Karen Valentine

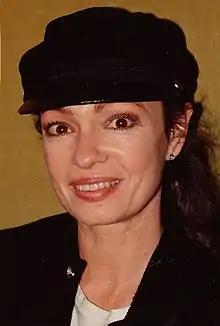
Valentine in 1995

Karen Valentine (born May 25, 1947) is an American actress. She is best known for her role as young idealistic schoolteacher Alice Johnson in the ABC comedy drama series "Room 222" from 1969 to 1974, for which she won the Primetime Emmy Award for Outstanding Supporting Actress in a Comedy Series in 1970, and received a Golden Globe Award nomination in 1971. She later went to star in her own short-lived sitcom "Karen" (1975), and played leading roles in the Disney films "Hot Lead and Cold Feet" (1978) and "The North Avenue Irregulars" (1979).